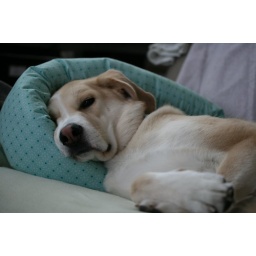
He uses Lottie's bed as a pillow. And sometimes a toy. And carries it around the house in his mouth.He's BIG!